Mashin Hero Wataru

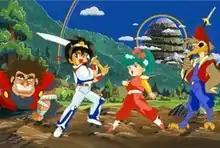

is a mecha multimedia franchise originally created by Sunrise and Red Company. The first series aired on April 15, 1988, replacing the 17:00–17:30 timeslot used for "". Sunrise credited "Hajime Yatate" for the storyline and Shūji Iuchi directed the series. The series uses elements from both Chinese and Japanese mythology, in terms of themes and settings.